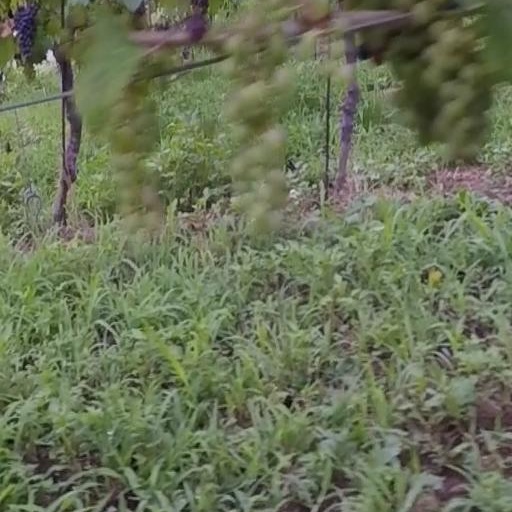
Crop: grape